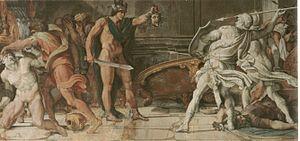
Méduse est le titre donné à deux peintures à l'huile sur toile de lin du peintre lombard Caravage, l'une exécutée vers 1597, puis en 1597 ou 1598 pour la seconde version. Ces œuvres sont montées sur des boucliers de parade en bois de peuplier.